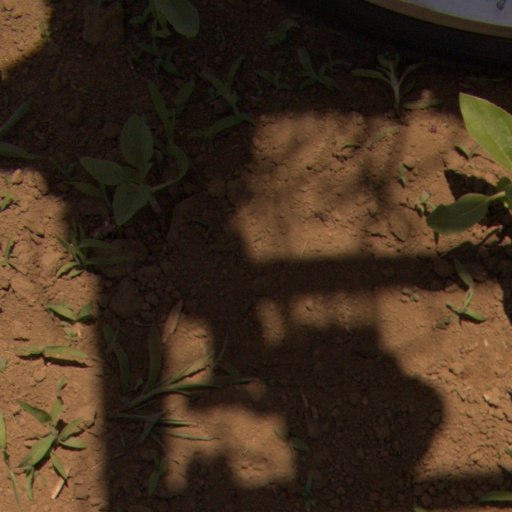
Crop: Jerusalem artichoke